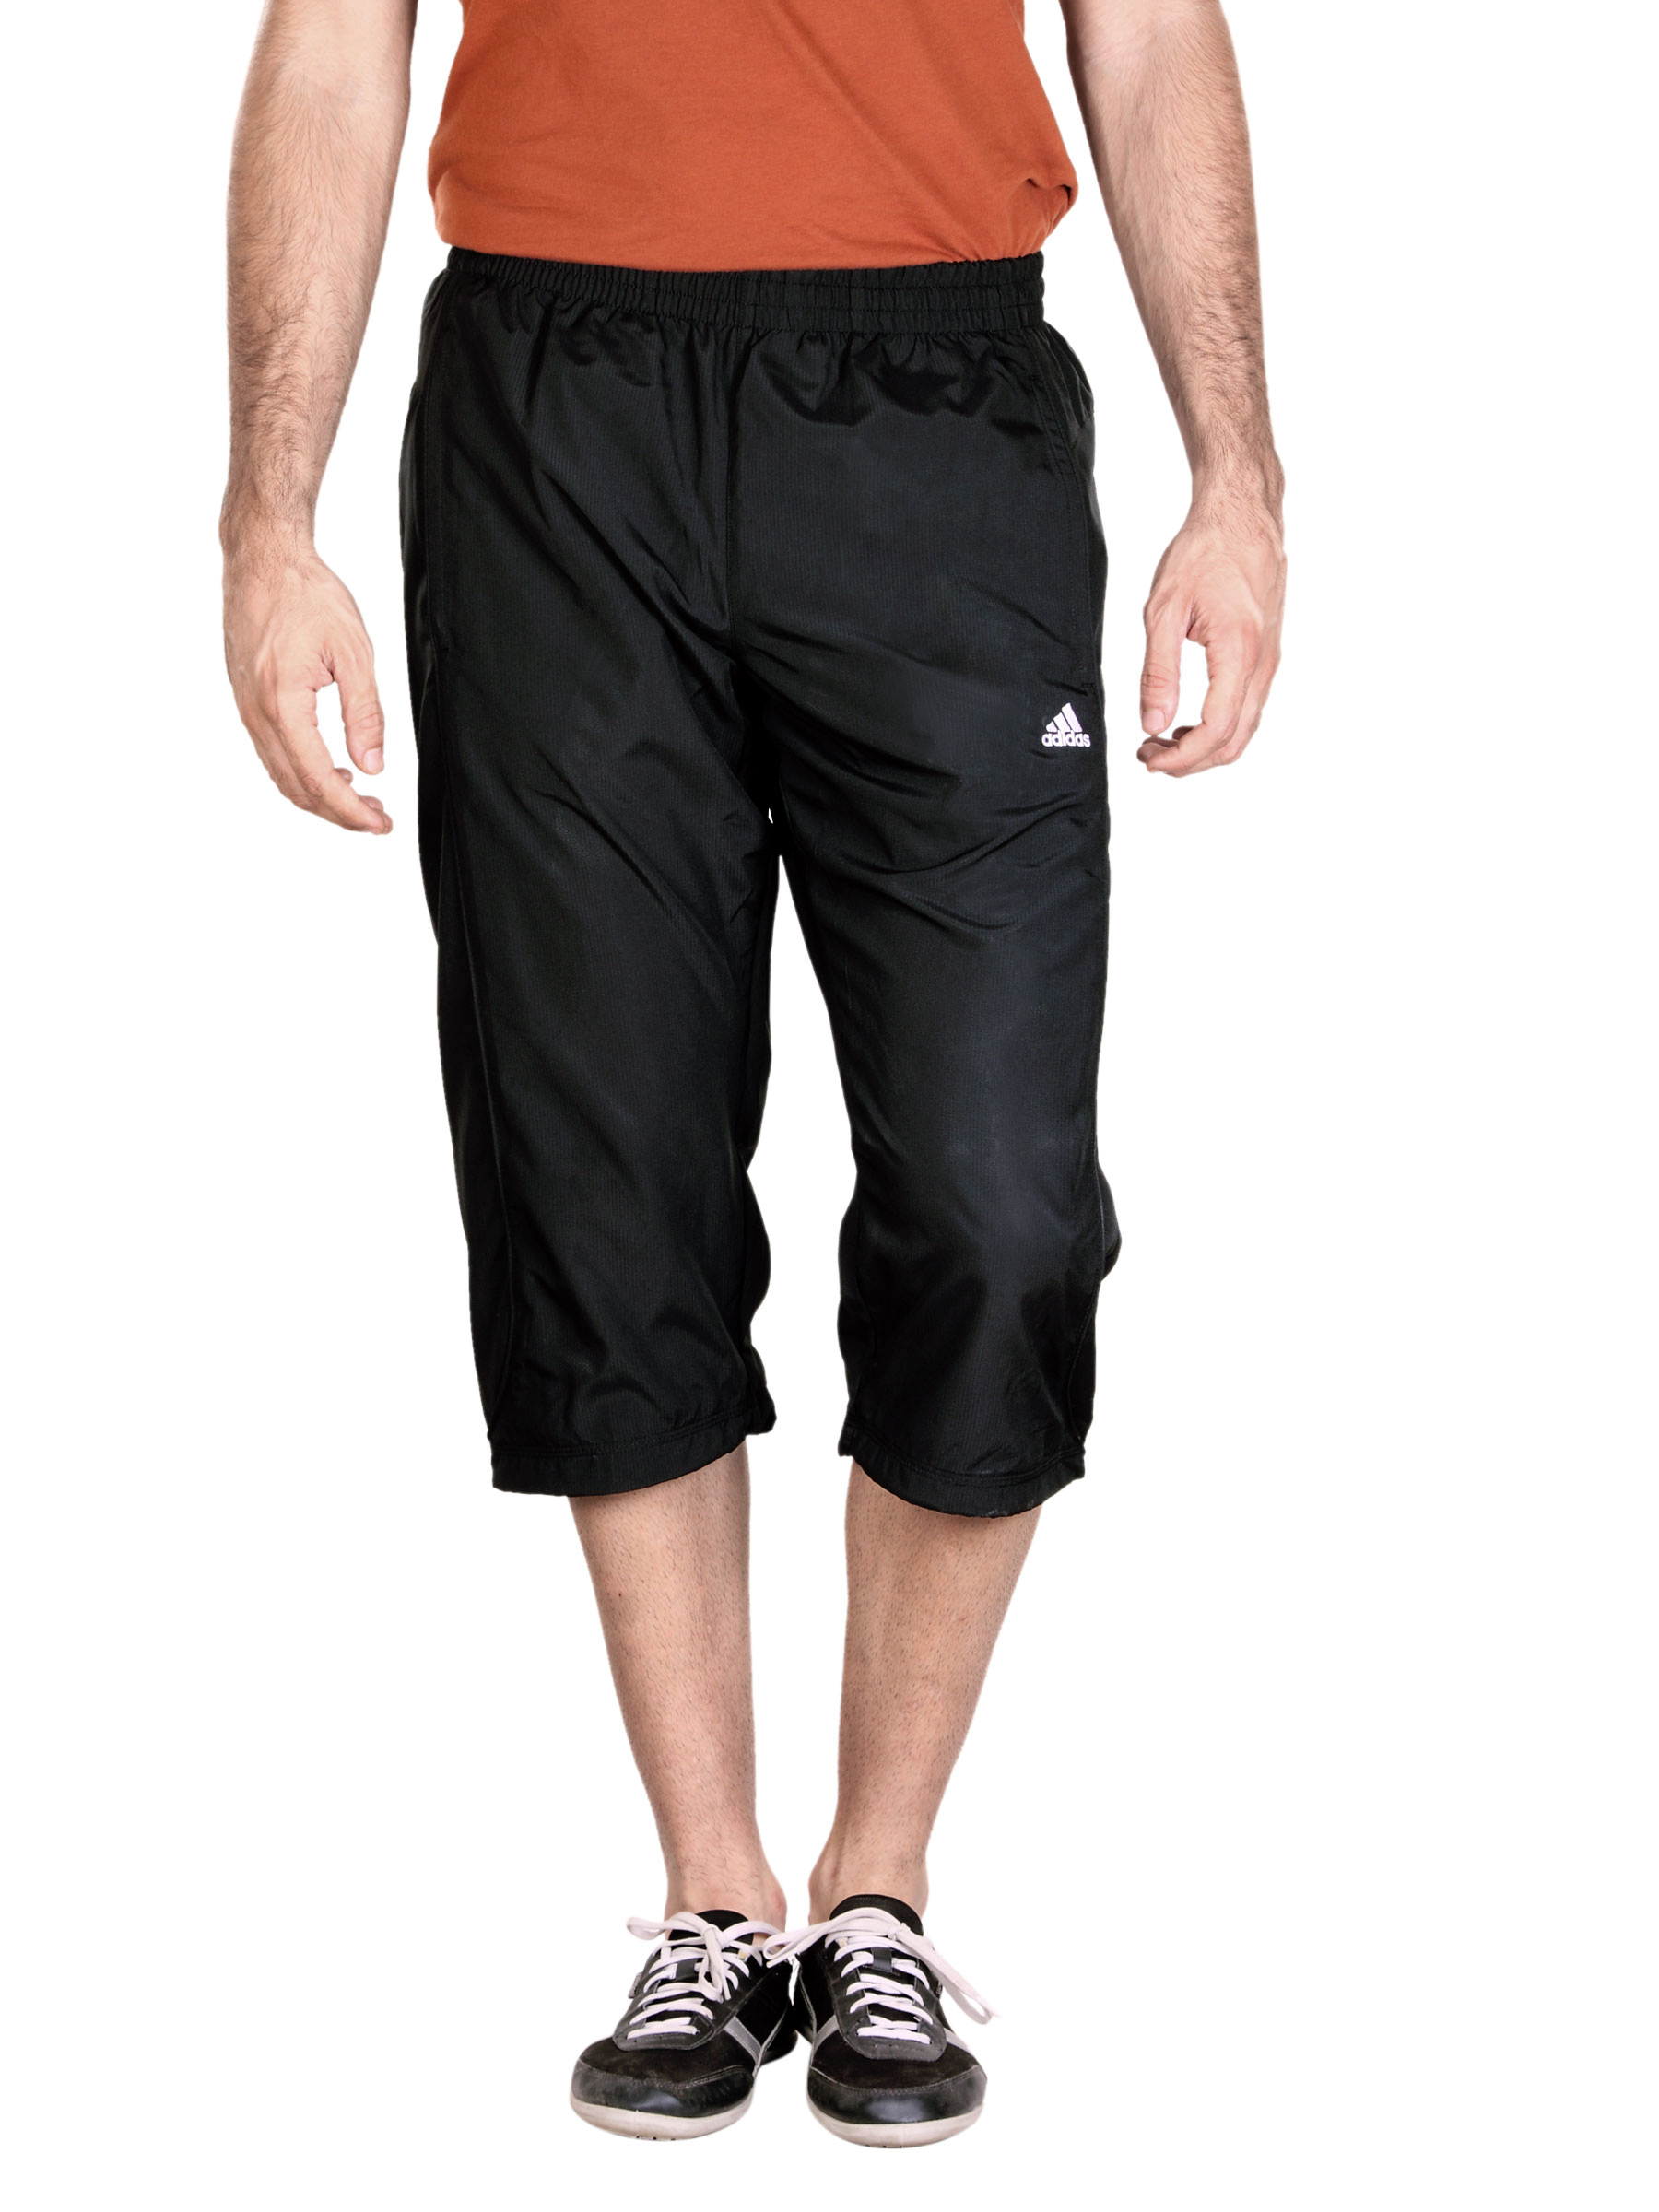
ADIDAS Men Black 3/4 Length Pants
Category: Apparel / Bottomwear / Shorts
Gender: Men
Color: Black
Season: Summer 2012
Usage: Sports